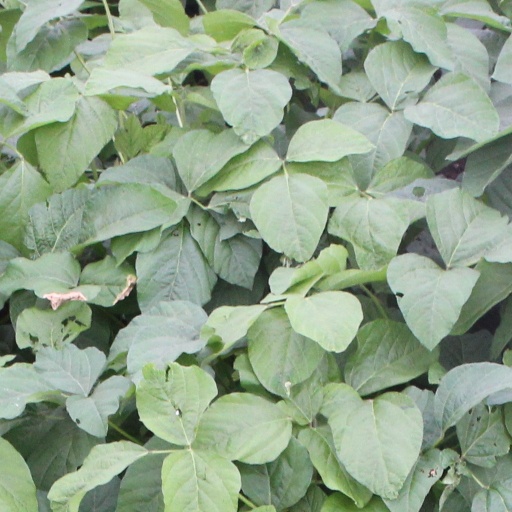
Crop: soybean